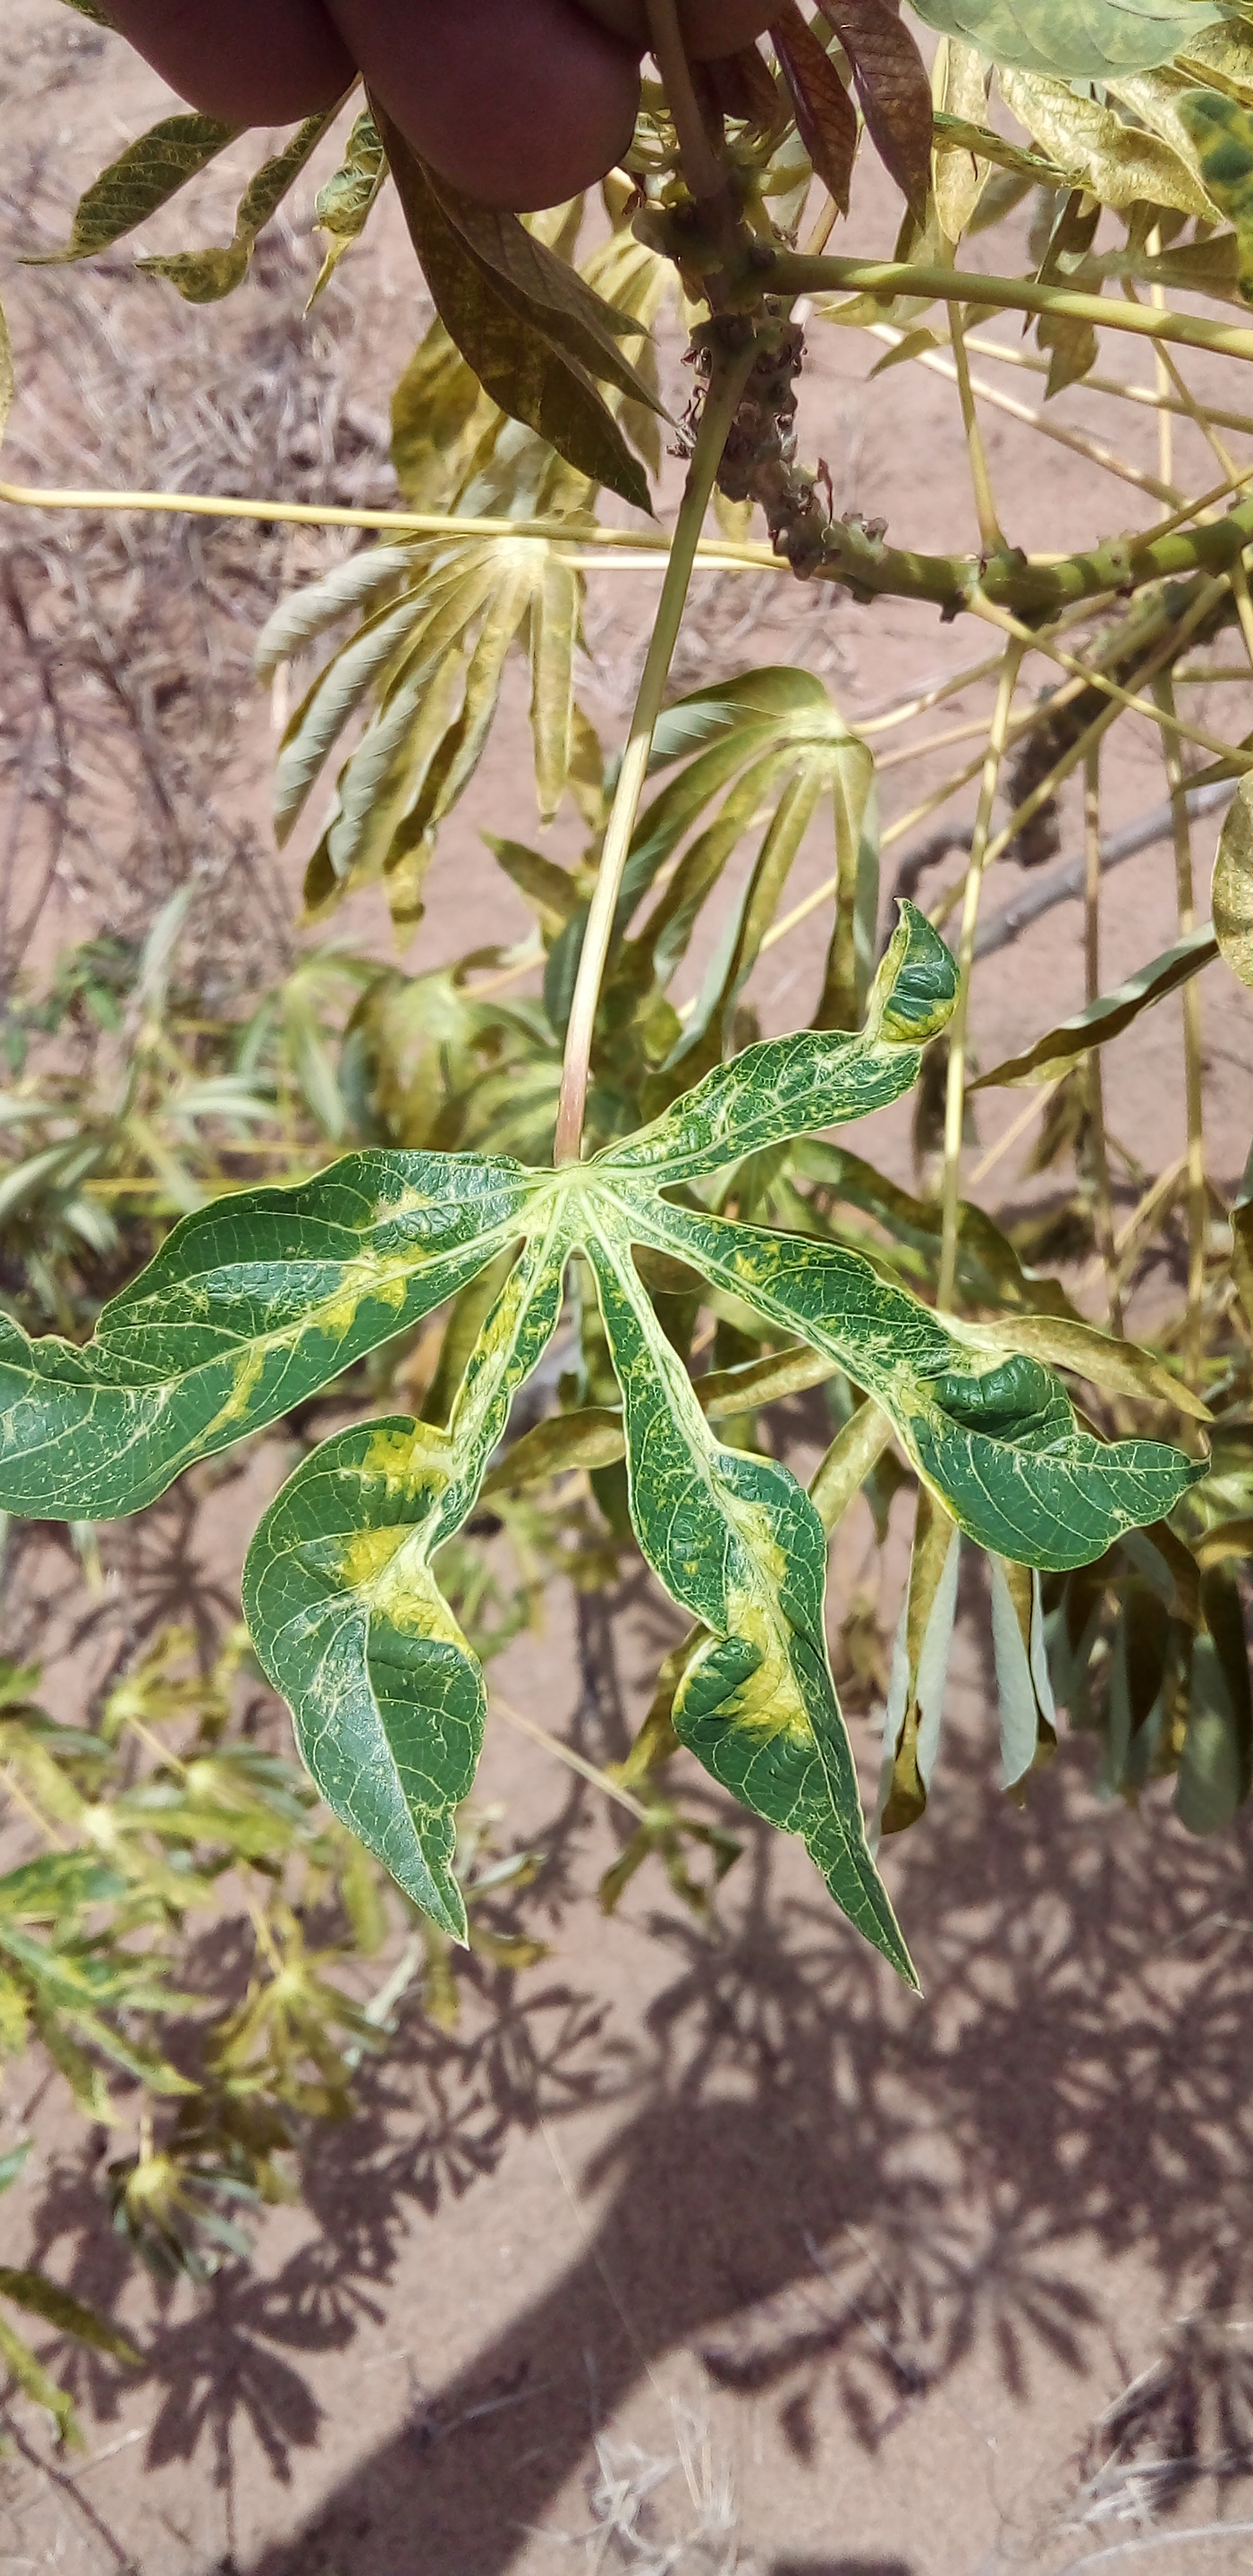
Label: cassava mosaic disease (cmd)